Nathalie Péchalat

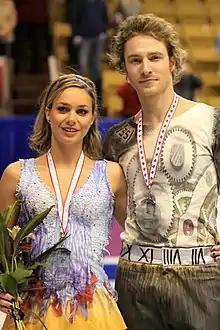
Péchalat and Bourzat at 2009 Skate Canada

Nathalie Péchalat (born 22 December 1983) is a French retired ice dancer and skating official, who served as the president of the Fédération française des sports de glace from 2020 to 2022.